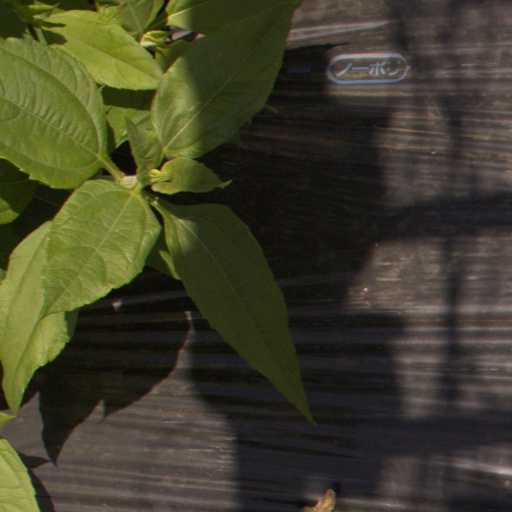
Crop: Jerusalem artichoke